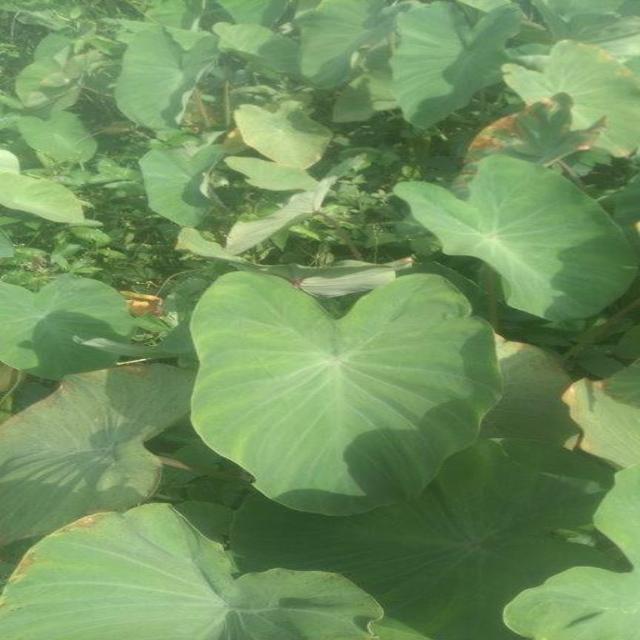
Label: Healthy